Public housing estates in Tuen Mun

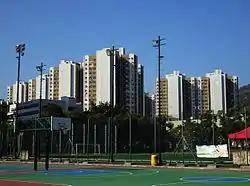
Siu Shan Court

Siu Shan Court is a Home Ownership Scheme court on the reclaimed land of Castle Peak Bay in Tuen Mun South, near Wu King Estate and Butterfly Estate. It comprises 12 blocks built in 1983.